Oregon Civic Justice Center

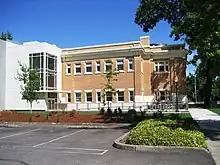
Back of the building after 2008 renovations

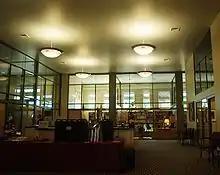
Inside the building during re-opening in September 2008

The Beaux Arts style brick structure includes a portico on the State Street entrance on the north side. The façade includes an inscription, "PUBLIC LIBRARY", in Roman type over the entryway, which is sheltered by a rigid metal awning on this north front. The roof of the square-shaped structure is constructed of both metal and tile. Stone is used for architectural accents of lintels and cornices on the exterior. The building remains connected to the neighboring former offices of the YWCA, which is a Pietro Belluschi designed building also owned by Willamette University.